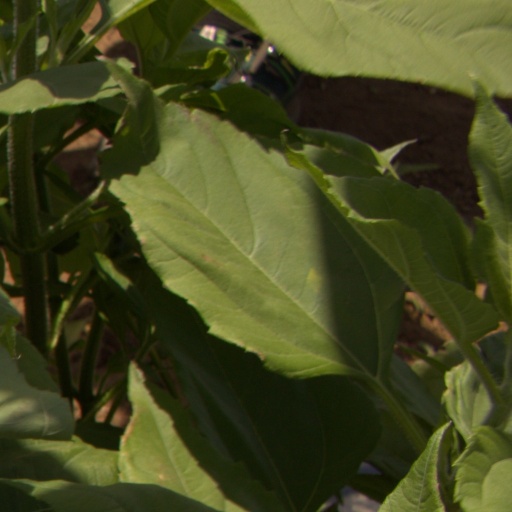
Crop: Jerusalem artichoke